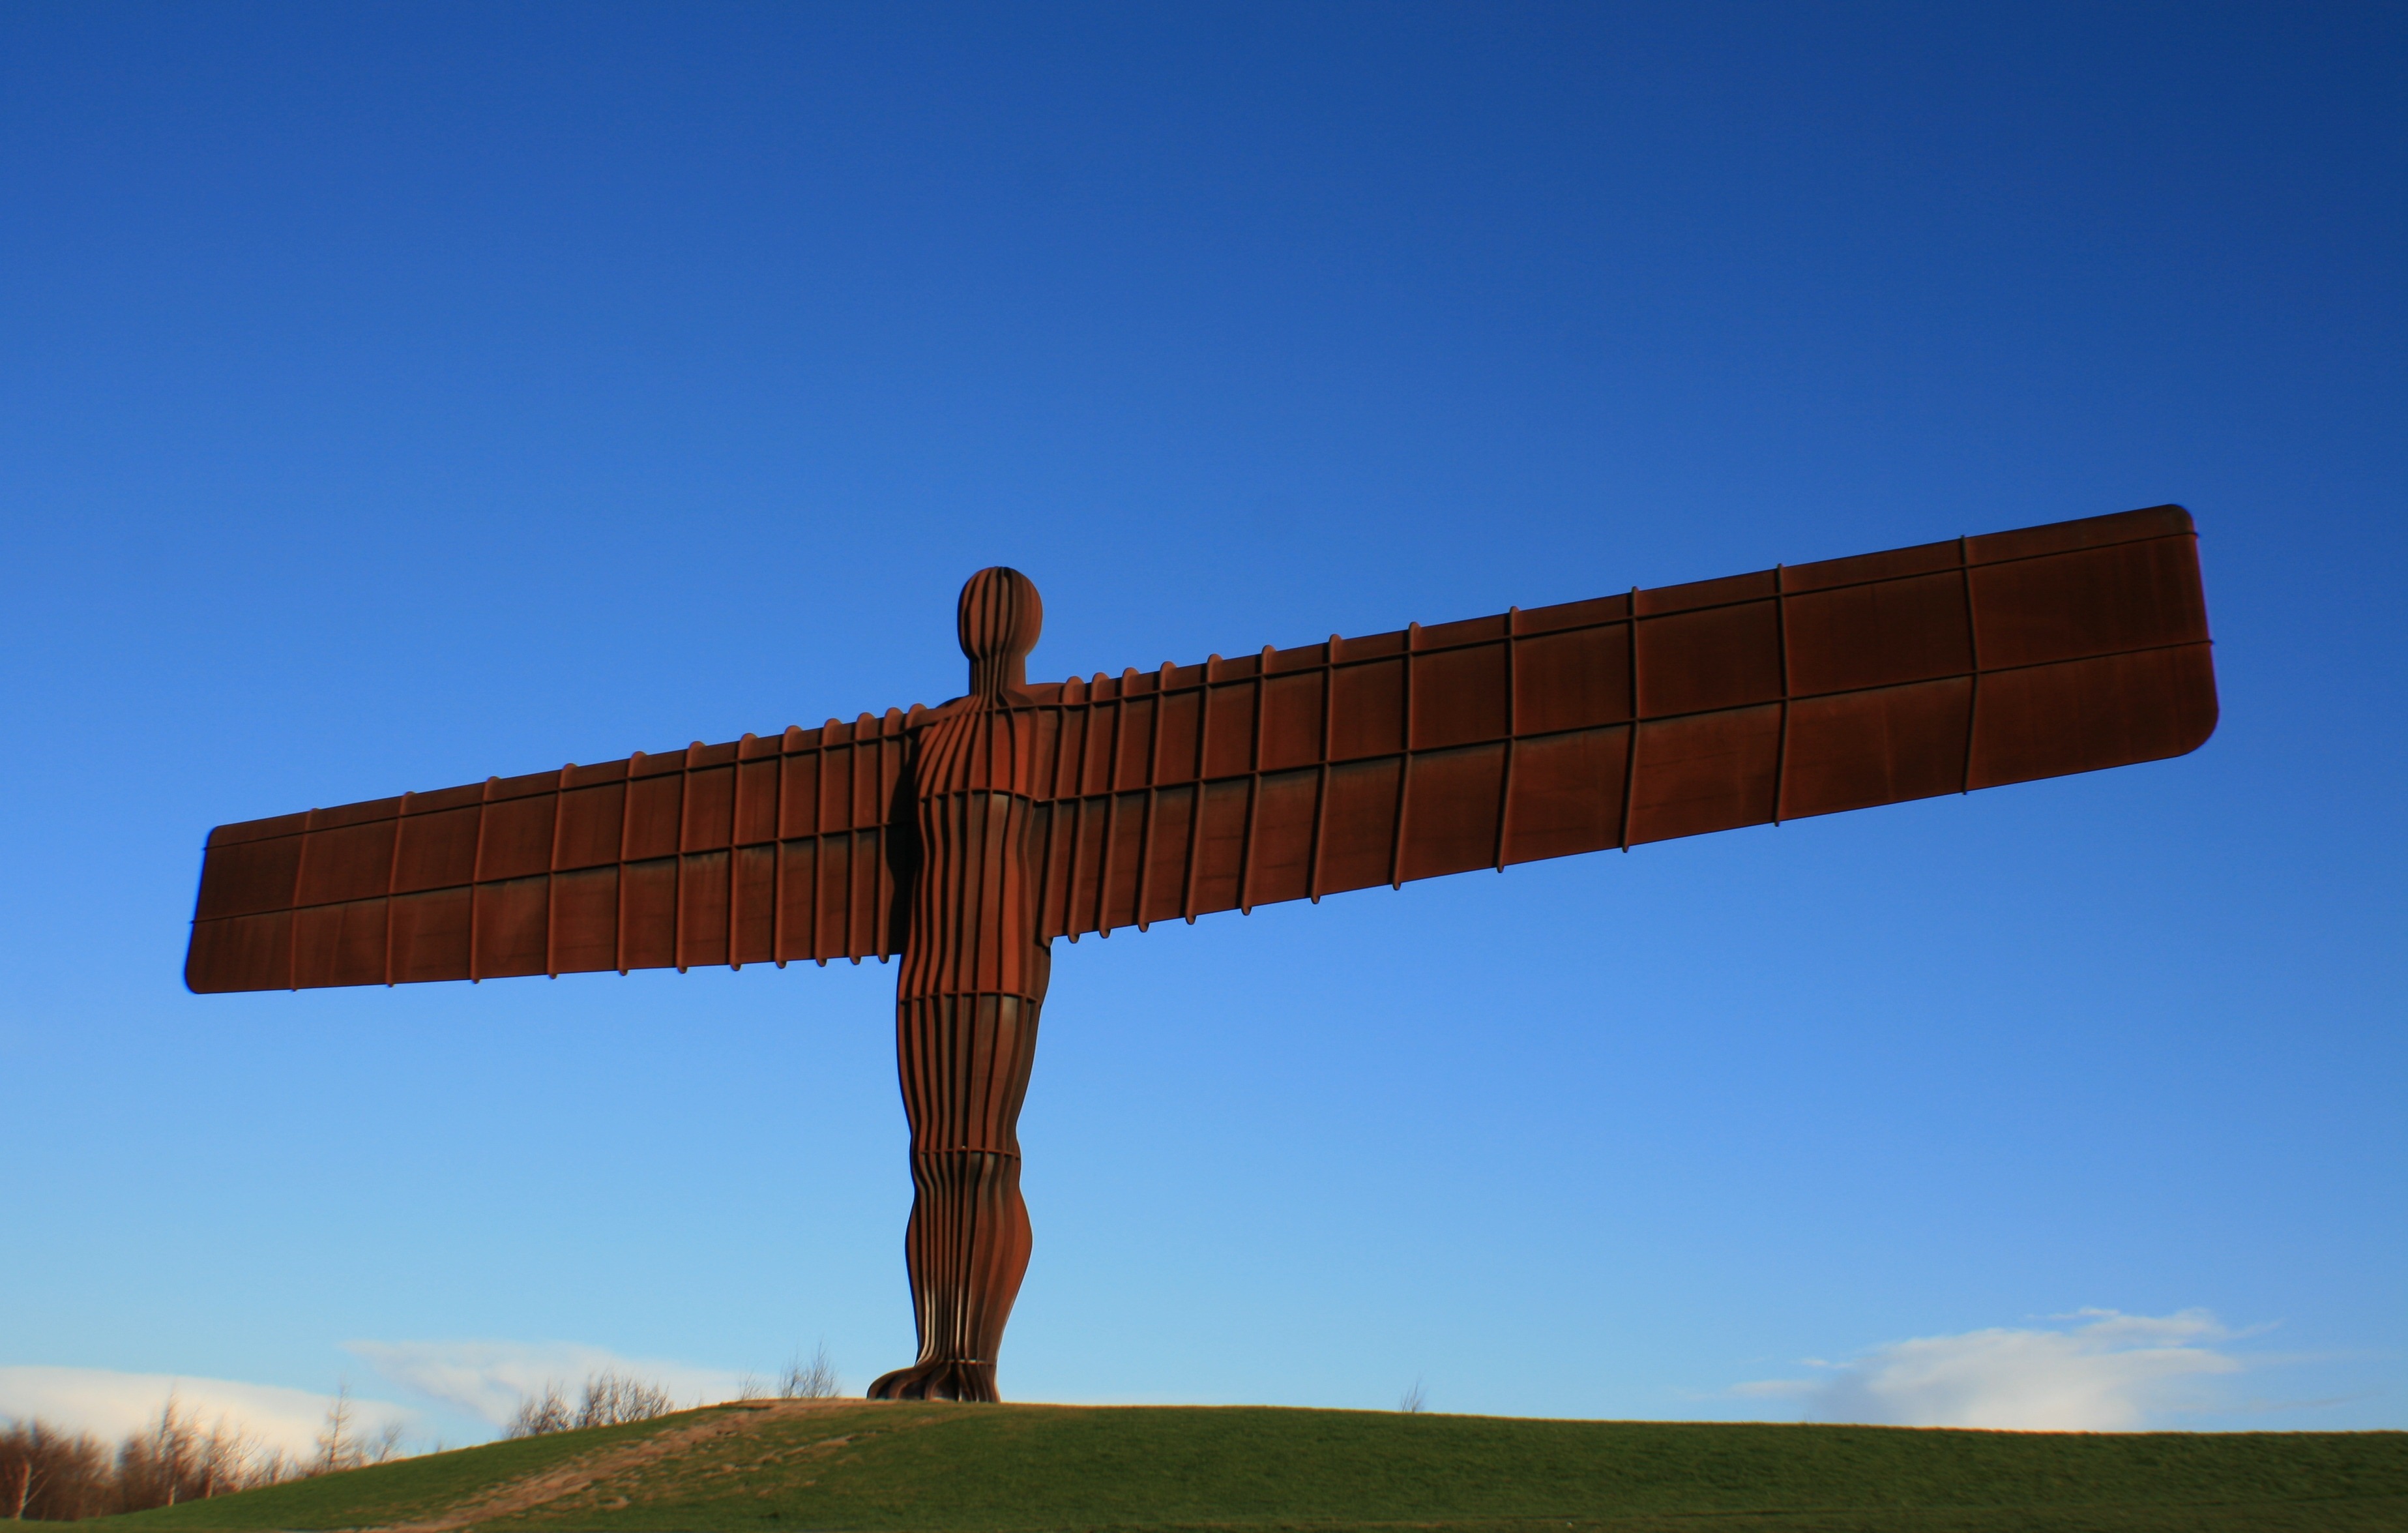
wing, architecture, sky, wind, dawn, monument, steel, statue, scenic, landmark, sculpture, outside, angel, wingspan, copper, foundation, sculptures, iron, massive, monuments, corrosion, impressive, gormley, tyneside, gateshead, atmosphere of earth, angel of the north, fabricated